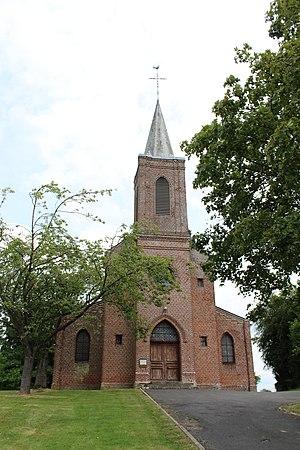
L'église
L'église Notre-Dame-de-l'Assomption du Sourd est une église située sur le territoire de la commune du Sourd, dans le département de l'Aisne, en France.